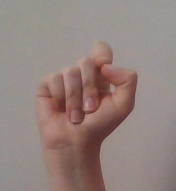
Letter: fa